Discoverer 14

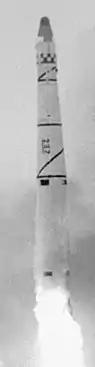

"Discoverer" was the civilian designation and cover for the Corona satellite photo-reconnaissance series of satellites managed by the Advanced Research Projects Agency of the Department of Defense and the U.S. Air Force. The primary goal of the satellites was to replace the U-2 spyplane in surveilling the Sino-Soviet Bloc, determining the disposition and speed of production of Soviet missiles and long-range bombers assets. The Corona program was also used to produce maps and charts for the Department of Defense and other US government mapping programs.